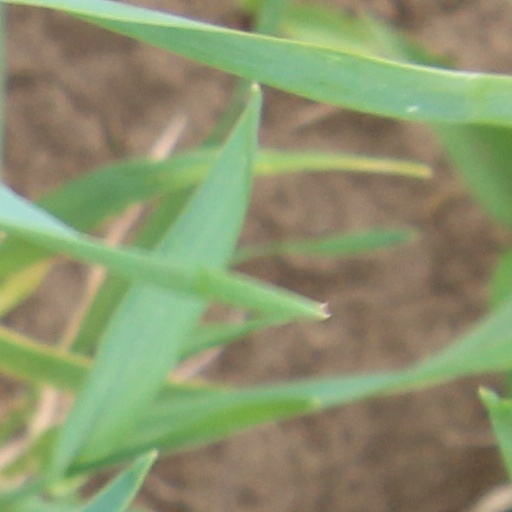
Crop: wheat